Bernoulli trial

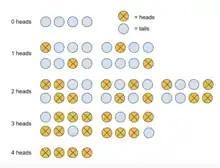
A representation of the possible outcomes of flipping a fair coin four times in terms of the number of heads. As can be seen, the probability of getting exactly two heads in four flips is 6/16 = 3/8, which matches the calculations.

For this experiment, let a heads be defined as a "success" and a tails as a "failure." Because the coin is assumed to be fair, the probability of success is formula_27. Thus, the probability of failure, formula_5, is given by